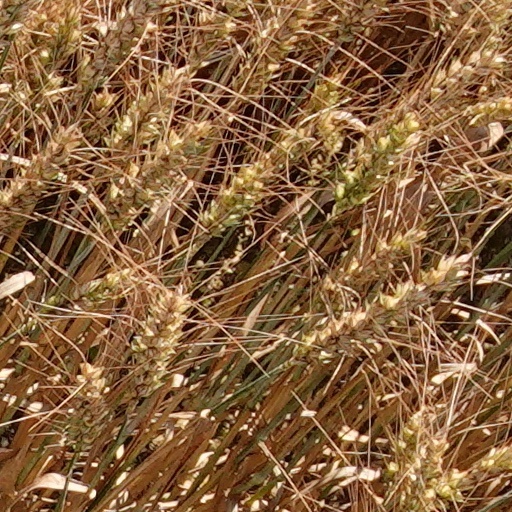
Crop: wheat